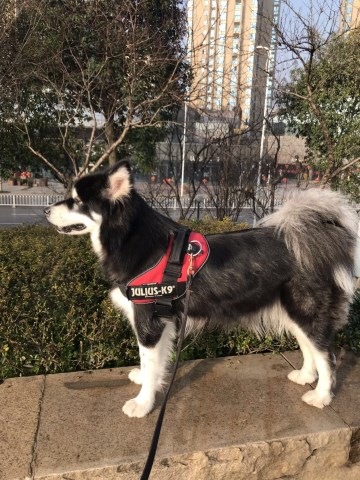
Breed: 1324-n000004-malamute